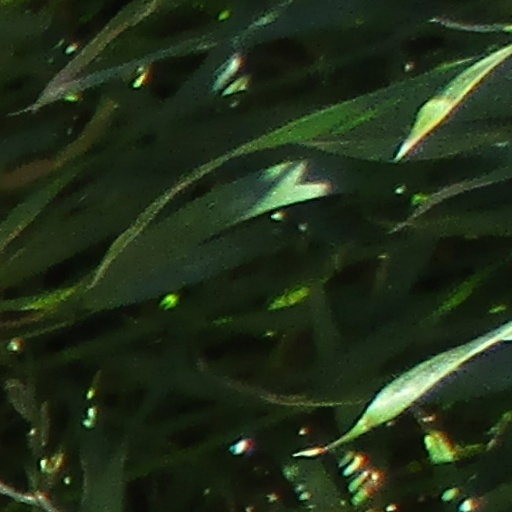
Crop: wheat